Claudia Cardinale

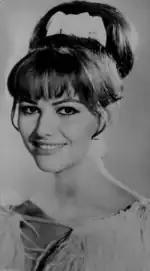
Publicity photo for "Circus World" (1964)

In 1964, Cardinale starred alongside Rod Steiger and Shelley Winters in Francesco Maselli's Italian-made "Time of Indifference". Thereafter, she spent three years in the United States, where she starred in several Hollywood films. She told of how she benefited from the arrangement, explaining it was an American initiative at a time when they invited all the successful European actresses to perform in their pictures, hoping to create a monopoly. Many suffered from the experience, but she was able to hold her own: "I took care of my own interests, blankly refusing to sign an exclusive contract with Universal Studios. I only signed for individual films. In the end, everything worked out fine for me. She first starred in the Henry Hathaway's Hollywood picture "Circus World" (1964) opposite John Wayne and Rita Hayworth, playing the daughter of Hayworth, who performs with her as a mother-daughter circus act. By the end of the decade, she had returned to making films primarily in Italy, accepting a pay cut, turning her back on Hollywood stardom. Cardinale has further said, "I don't like the star system. I'm a normal person. I like to live in Europe. I mean, I've been going to Hollywood many, many times, but I didn't want to sign a contract." Film writer David Simpson notes that as a result, "Cardinale never achieved the same level of fame as Loren and Gina Lollobrigida", although she appeared in a higher number of decent films.